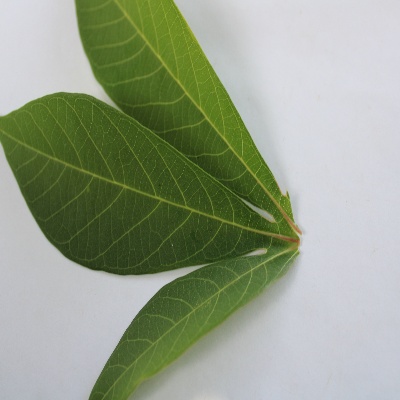
Crop: Cassava
Condition: healthy